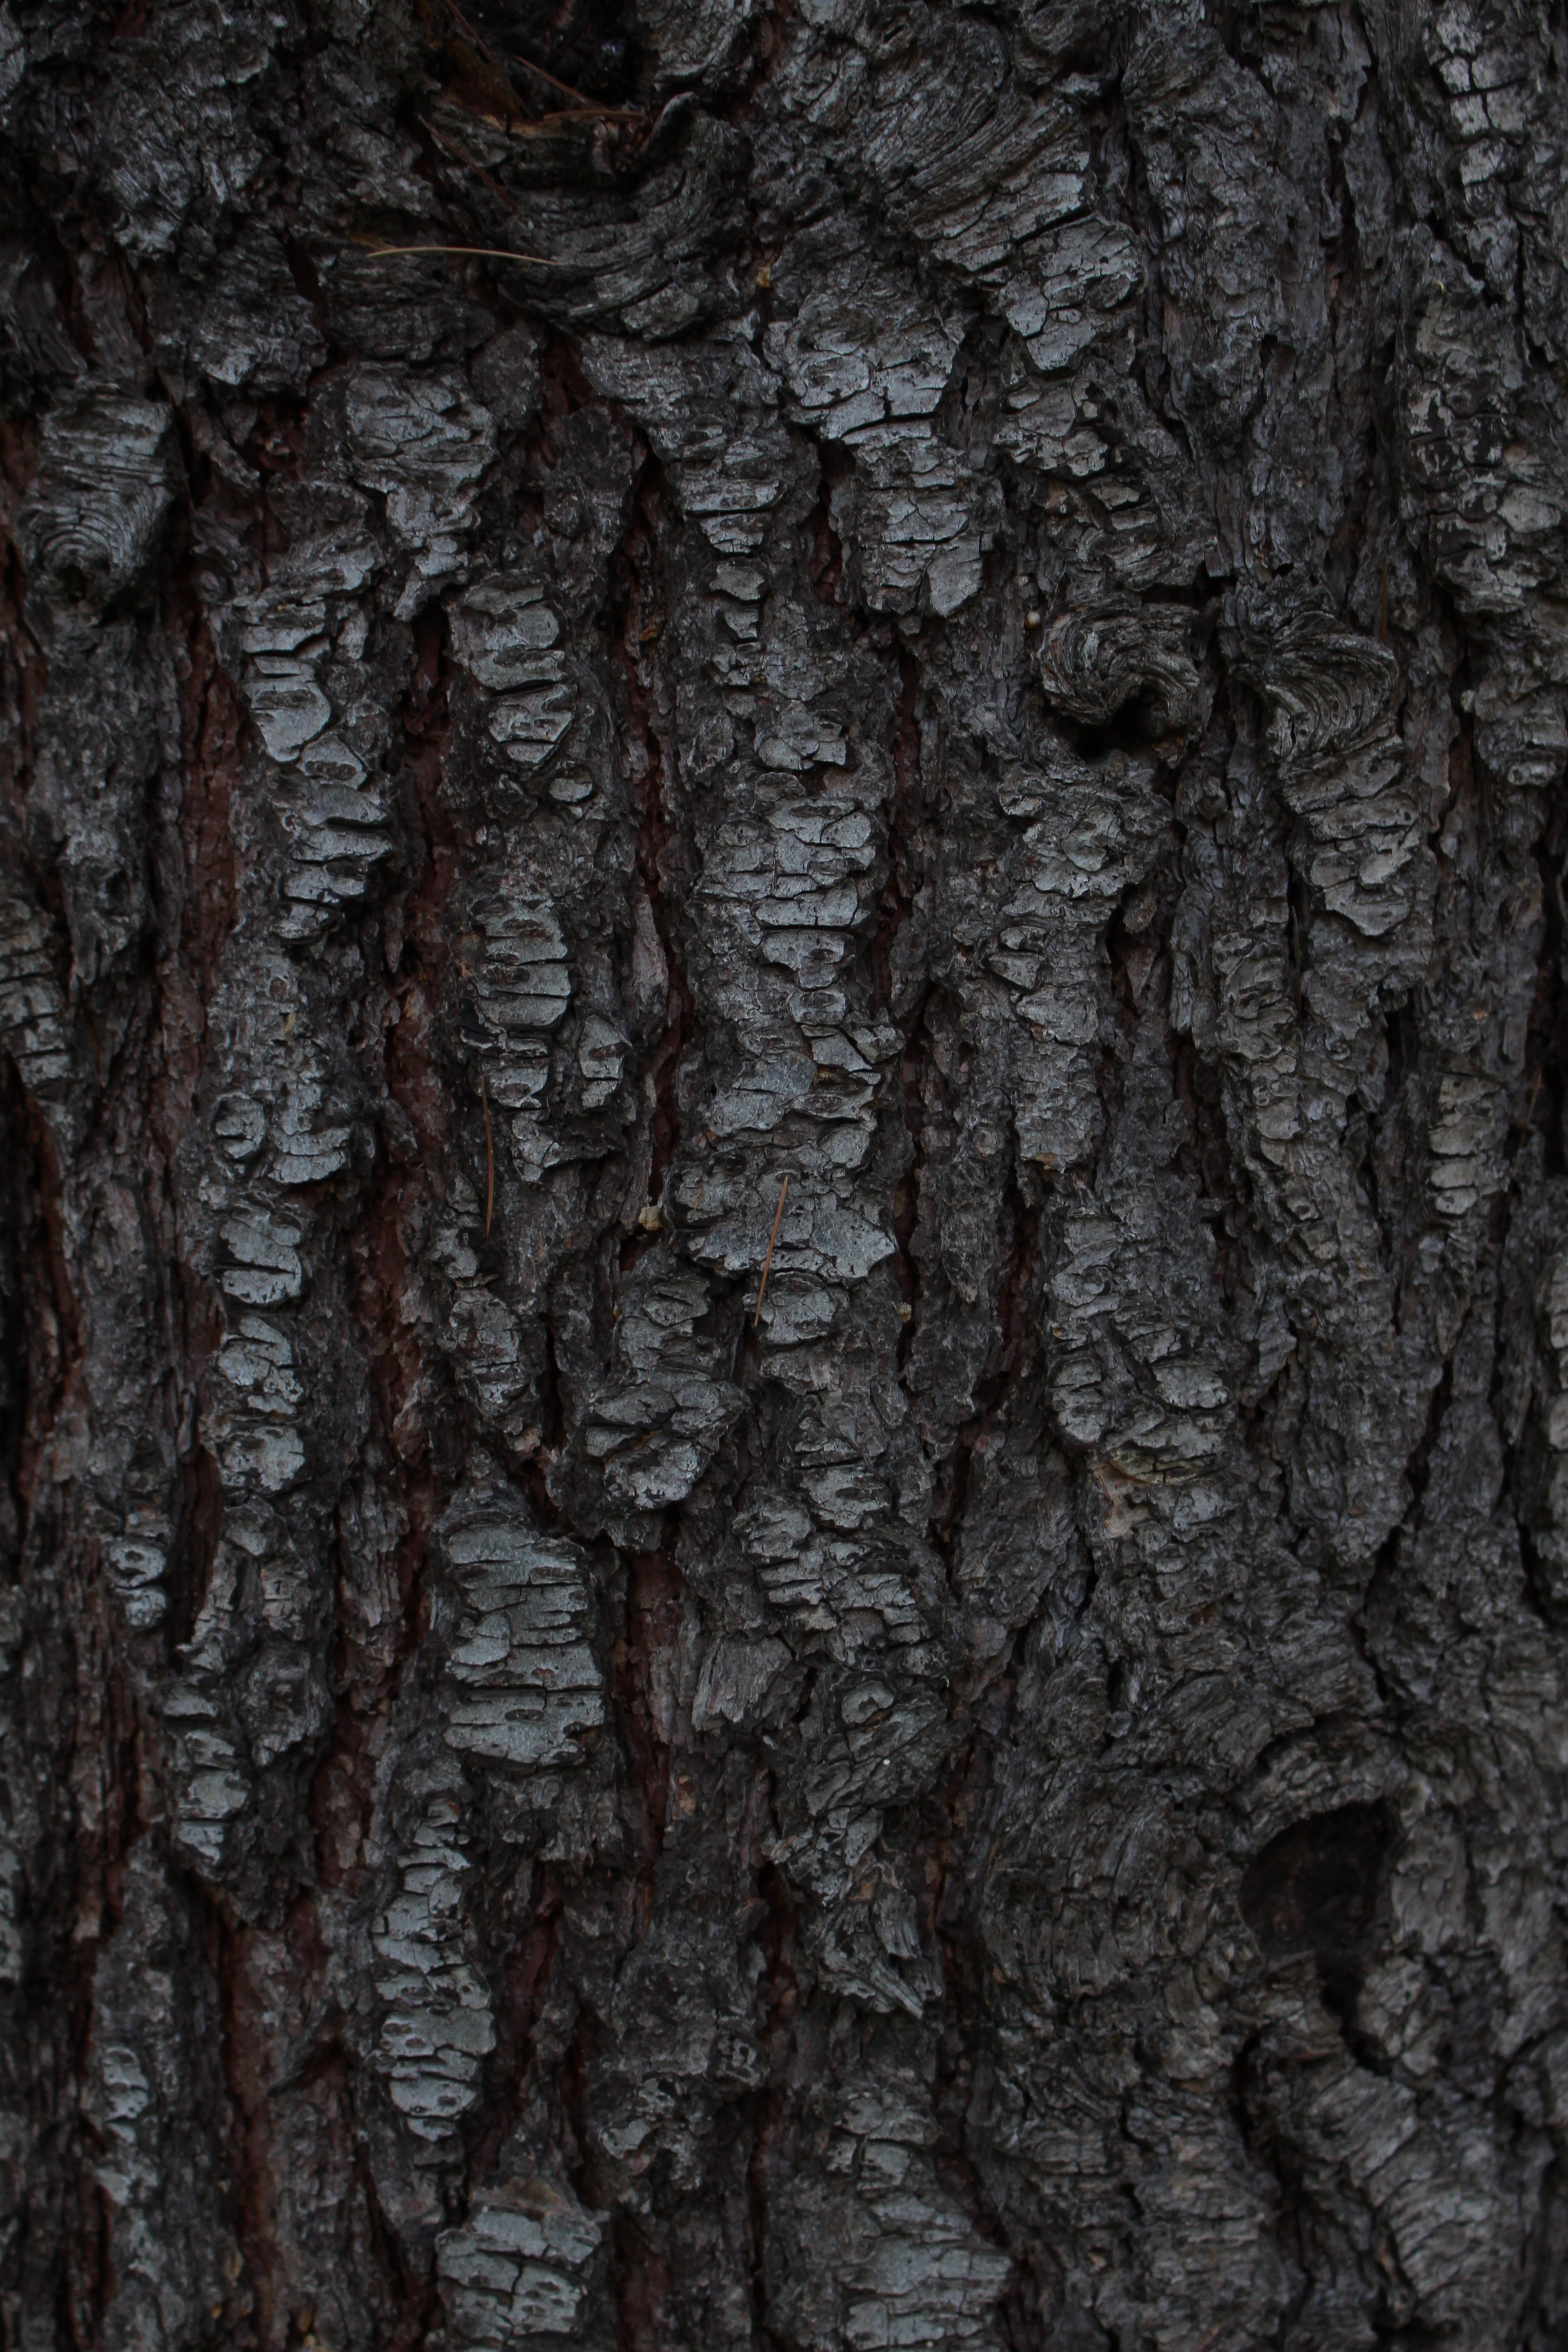
tree, nature, branch, plant, wood, texture, leaf, trunk, bark, pine, desktop, soil, conifer, background, coniferous tree, flowering plant, background is, plant stem, woody plant, land plant